Citroën Argentina

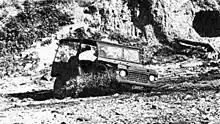
Argentine Mehari being tested in 1972

Also in 1971 Citroën Argentina launched a new model, the Méhari, an off-road roadster oriented to the young public also thought for rural and coastal areas, due to be built in polyester reinforced with fiberglass, unlike the European model made in ABS. Fiberglass was chosen because there were no machines in South America to mold plastics in that size. This bodywork was manufactured in Uruguay by the Dasur company.